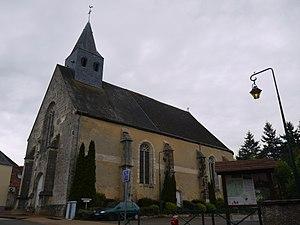
L'église Saint-Maurice.
Conflans-sur-Anille est une commune française, située dans le département de la Sarthe en région Pays de la Loire.
La liste des églises de la Sarthe recense de la manière la plus complète possible les églises, cathédrale et basilique situées dans le département français de la Sarthe.